Alberta Highway 3

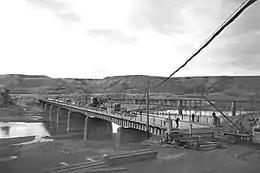
The current Highway 3 bridge over the Oldman River in Lethbridge was built in the mid-1940s, replacing a bridge to the north that had been constructed circa 1905

In 1957, Lethbridge council met to discuss the expansion of Highway 3 between Lethbridge and Coaldale to a divided highway. Highway Minister Gordon Taylor in 1958 confirmed that Alberta would complete the project in the "near future" but did not have a definite timeline. Coaldale voiced opposition to an upgraded highway bypassing the town, fearing economic losses as traffic would be diverted away from the town. Citing safety and efficiency for motorists, Taylor stated that the province would prefer for major highways to not travel through towns, but extra mileage would not be created to accomplish this. Twinning work had been completed by the mid-1960s, and the divided highway bisected Coaldale. Work began in 1963 to upgrade the highway between Coaldale and Barnwell so it could carry loads up to . E.C. Lonsdale, the chairman of the Lethbridge Chamber of Commerce, stated that the region was at an economic disadvantage until the upgrade was completed. The final alignment for the upgraded highway through Barnwell had been confirmed by March 1966 with construction beginning shortly thereafter.